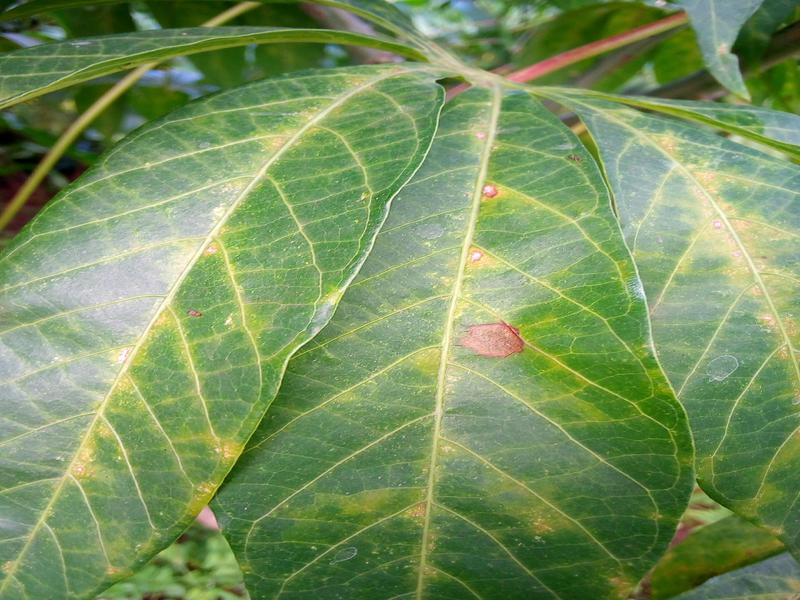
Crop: cassava
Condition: brown_streak_disease